Tepe Giyan

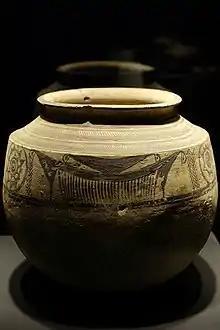
Tepe Giyan IV storage jar - End of 3rd millennium, beginning of 2nd millennium BCE. Tepe Giyan IV. Royal Museums of Art and History - Brussels

Tepe Gyan is an archaeological site in the highland central Zagros Mountains in Iran. Tepe Giyan contains a necropolis of 123 graves and distinctive pottery which displays some affinities with the ceramics found at another Elamite site of Tepe Sialk. Tepe Giyan was first excavated by French archaeologists George Contenau and Roman Ghirshman, with the support of the Musées Nationaux and the École du Louvre, in 1931-32. In 2011, the Tepe Giyan archeological team led by Ali Khaksar discovered a unique Bronze Age burial of a 40-year-old man whose skeleton had bronze rings placed on the maxilla and mandible (upper and lower jaw bones) (Azandaryani, E. H. and A . Khaksar 2013).